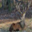
Label: deer